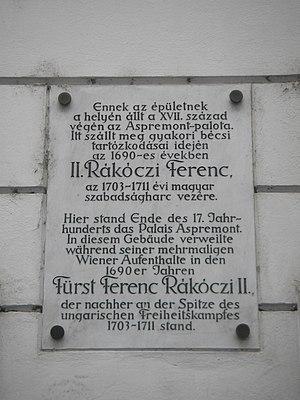
Le Palais Erdődy-Fürstenberg se trouve au 13 Himmelpfortgasse, dans la ville intérieure de Vienne.